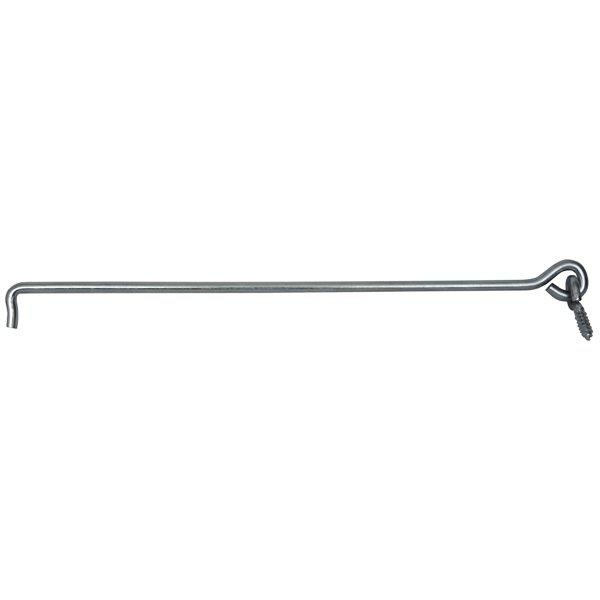
Stormhasp 21/250 RF 100-p
Stormhasp av stål eller rostfritt A4 för uppställning av fönster. Längd: 250 mm.
Brand: ROCA
Category: Hardware > Building Materials > Window Hardware > Window Frames